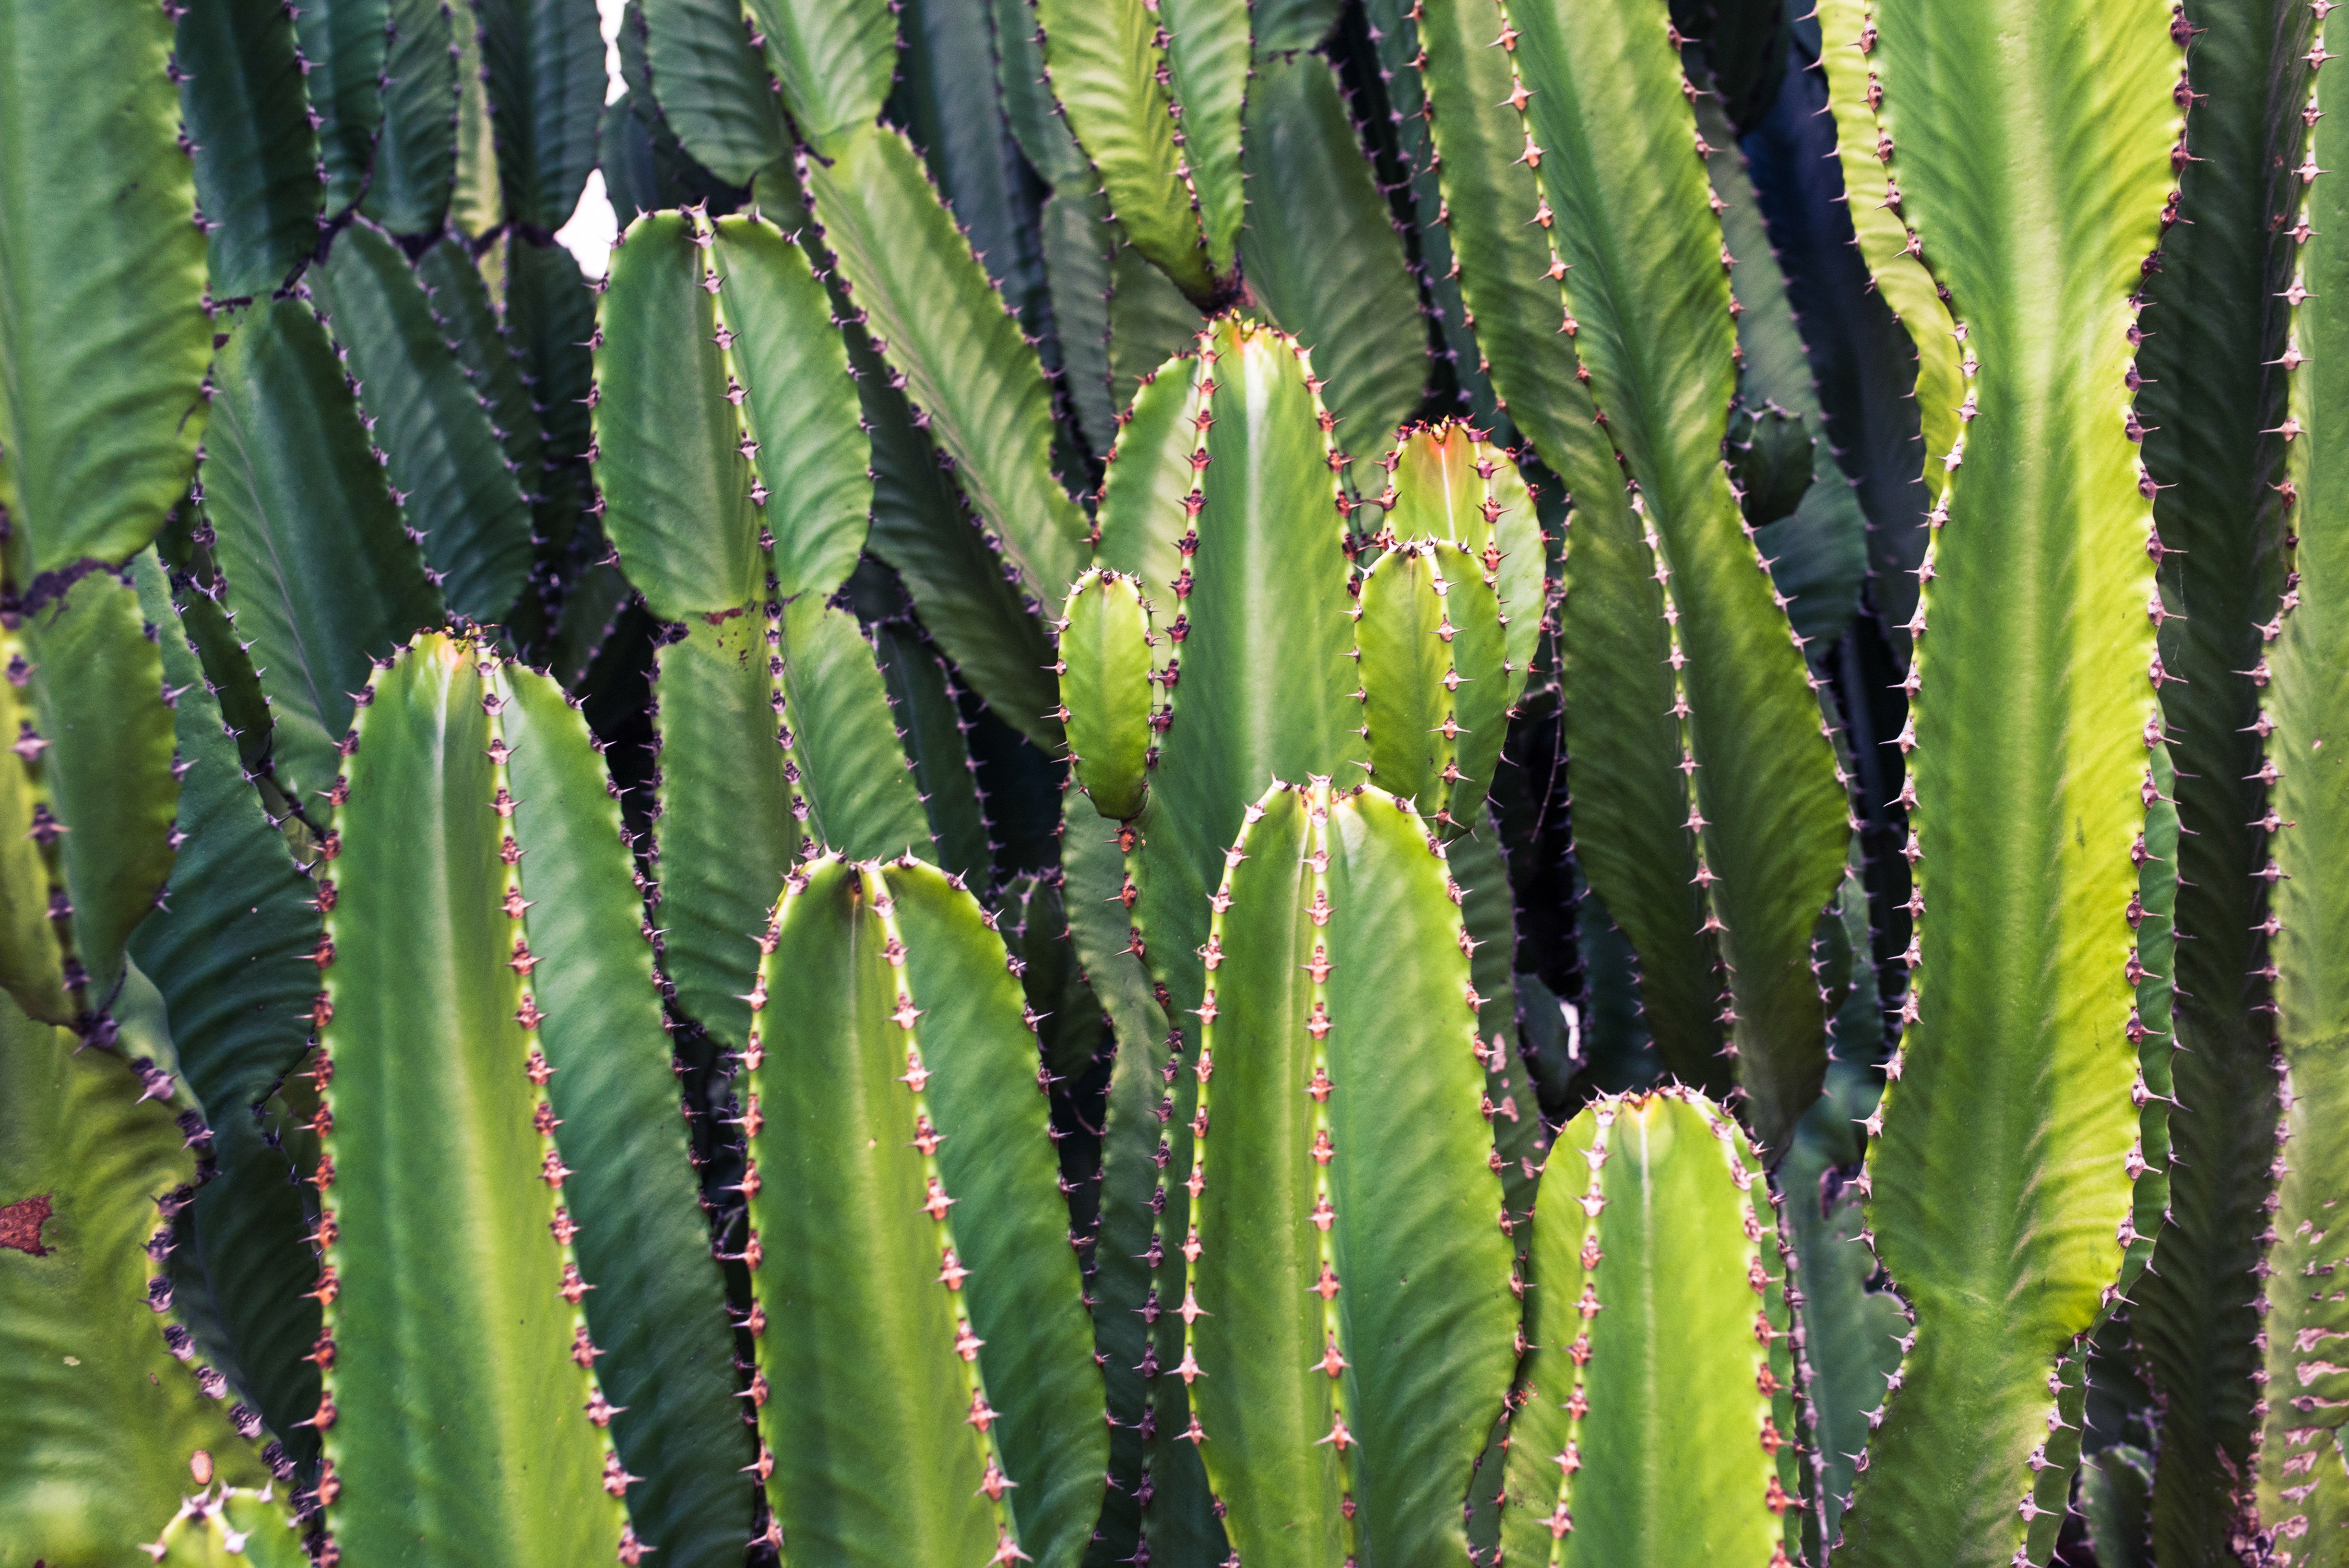
nature, cactus, plant, flower, green, botany, cacti, plants, caryophyllales, flowering plant, plant stem, land plant, hedgehog cactus, nopal, acanthocereus tetragonus, san pedro cactus